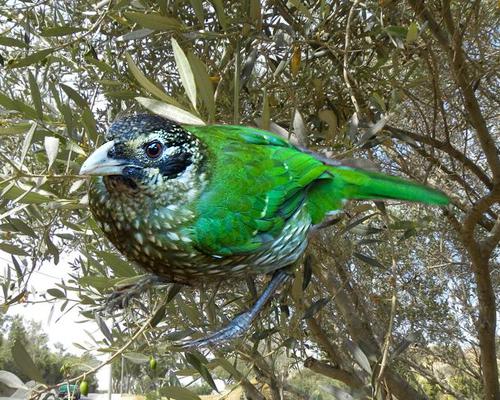
Bird species: Spotted_Catbird
Bird type: landbird
Background: land